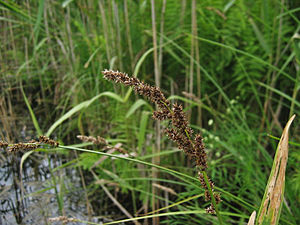
Topstar
Blomsterstand af Topstar (Carex paniculata)
Blomsterstand af Topstar (Carex paniculata)
Topstar, ofte skrevet top-star, er et 50-150 cm højt halvgræs, der vokser ved søer, i ellesumpe og væld. Topstar danner meget store tuer.